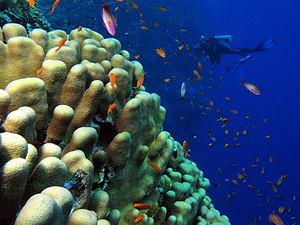
La biologie marine est l'étude scientifique des organismes et écosystèmes marins, littoraux et estuariens ou d’organismes indirectement liés à l'eau de mer. La biologie marine diffère de l'écologie marine. En écologie marine, les chercheurs se concentrent sur la façon dont les organismes interagissent les uns avec les autres et l'environnement, tandis qu’en biologie marine, les chercheurs étudient l’organisme lui-même. Contrairement à d'autres branches de la biologie définies par rapport à un taxon, c'est un milieu naturel qui sert de définition au cadre de cette discipline. La biologie marine couvre un large champ de domaines : de l'échelle nanométrique à l'échelle microscopique aux échelles des poissons, crustacés et plus grands cétacés qui atteignent jusqu'à un 30 mètres de longueur.